Genevieve Bell

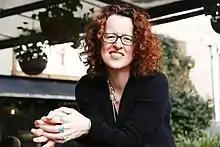
Genevieve Bell in 2017

Genevieve Bell is the Vice-Chancellor of the Australian National University and an Australian cultural anthropologist. She is best known for her work at the intersection of cultural practice research and technological development (including as a pioneer in the field of futurist research), and for being an industry pioneer of the user experience field. Bell was the inaugural director of the Autonomy, Agency and Assurance Innovation Institute (3Ai), which was co-founded by the Australian National University (ANU) and CSIRO’s Data61, and a Distinguished Professor of the ANU College of Engineering, Computing and Cybernetics. From 2021 to December 2023, she was the inaugural Director of the new ANU School of Cybernetics. She also holds the university's Florence Violet McKenzie Chair, and is the first SRI International Engelbart Distinguished Fellow. She is widely published, and holds 13 patents.